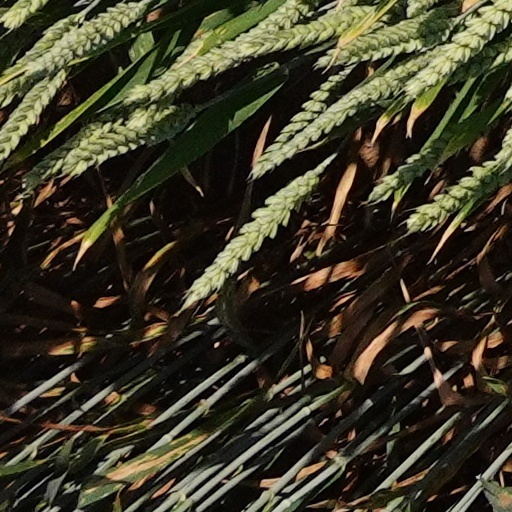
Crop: wheat